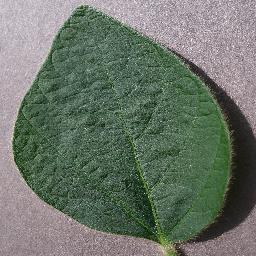
Label: Soybean___healthy